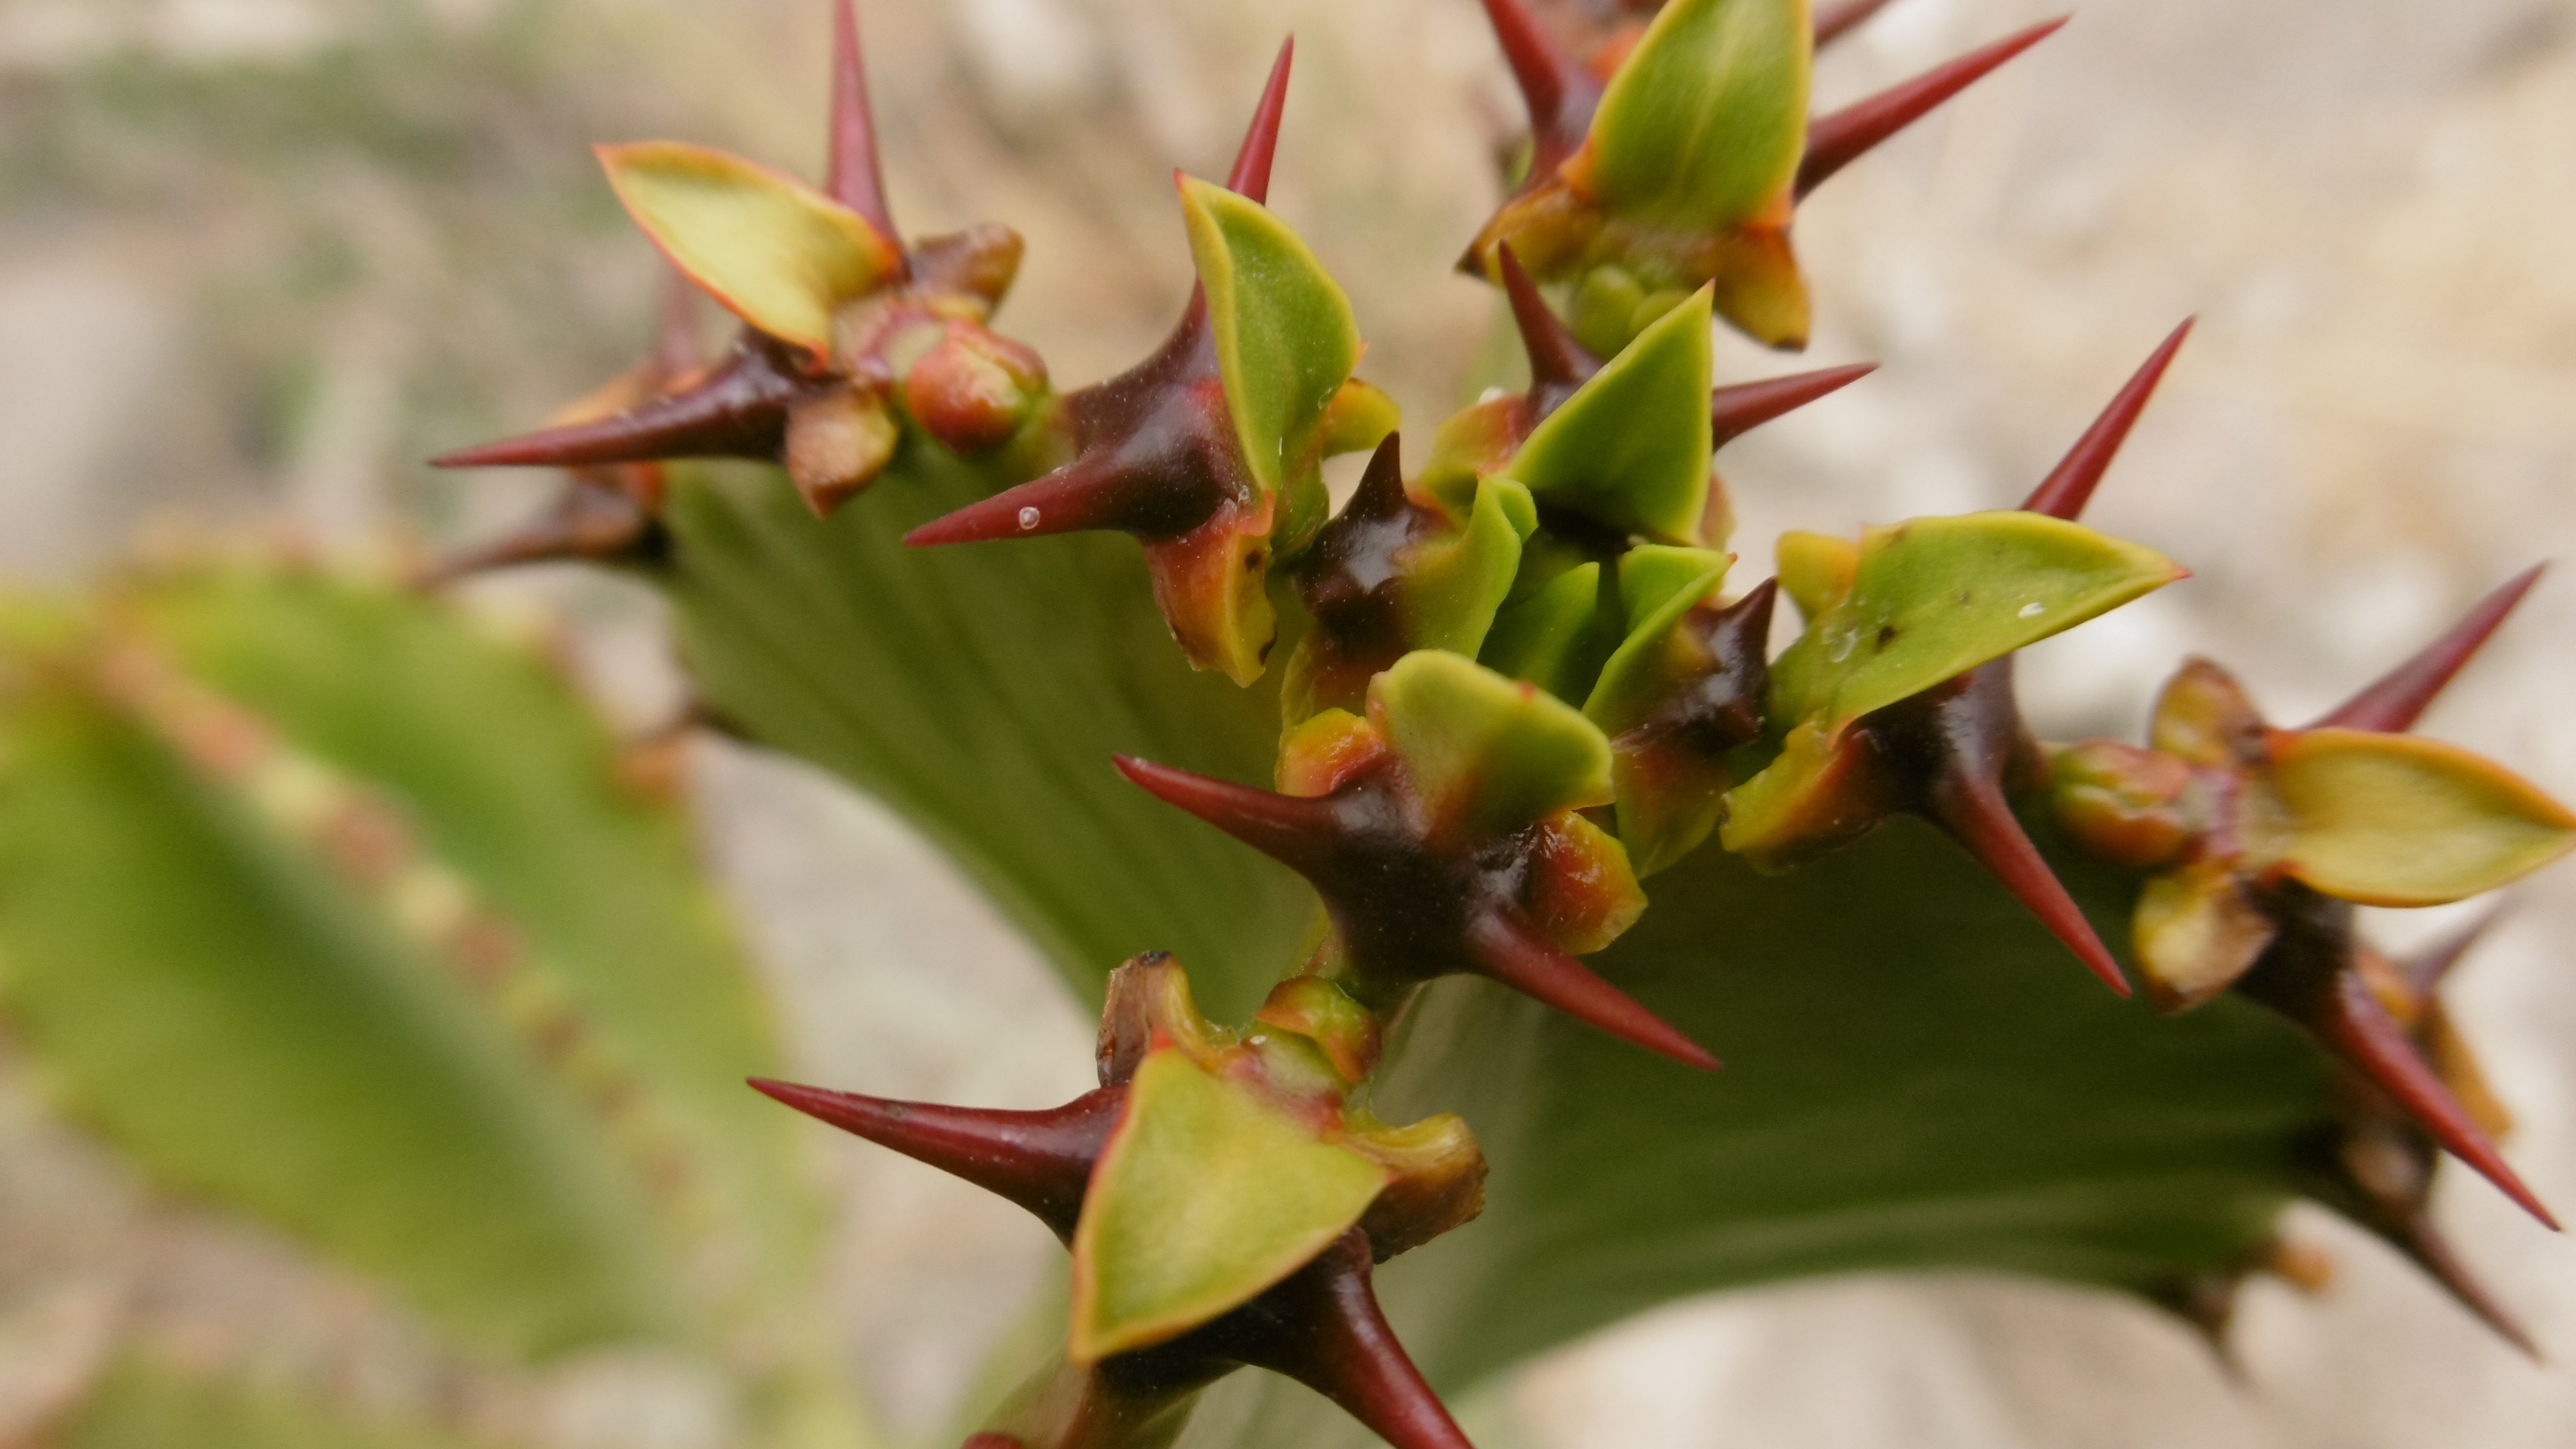
blossom, cactus, plant, leaf, flower, botany, flora, orchid, wildflower, shrub, skewers, macro photography, flowering plant, spina, cattleya, epidendrum, dendrobium, land plant, thorns spines and prickles, canna family